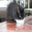
Label: cat